Answer in natural language. How many Doorways are visible in the scene? Choose between the following options: 0, 1, 3, 2 or 4
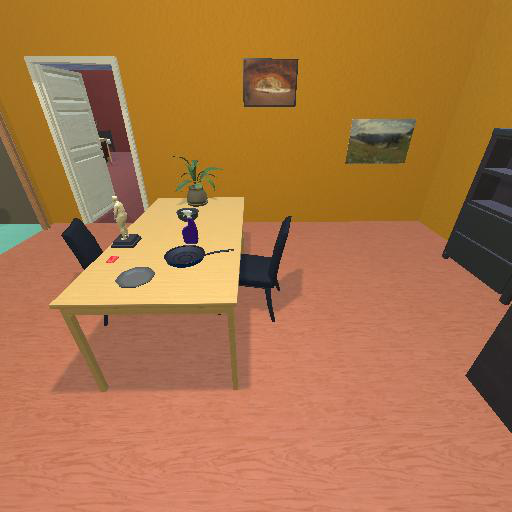
<answer>1</answer>